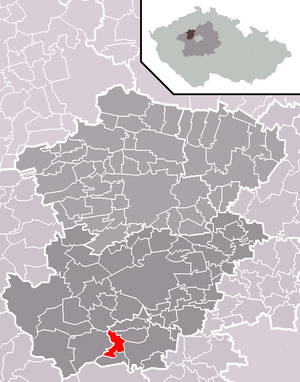
Horní Bezděkov est une commune du district de Kladno, dans la région de Bohême-Centrale, en Tchéquie. Sa population s'élevait à 678 habitants en 2020.